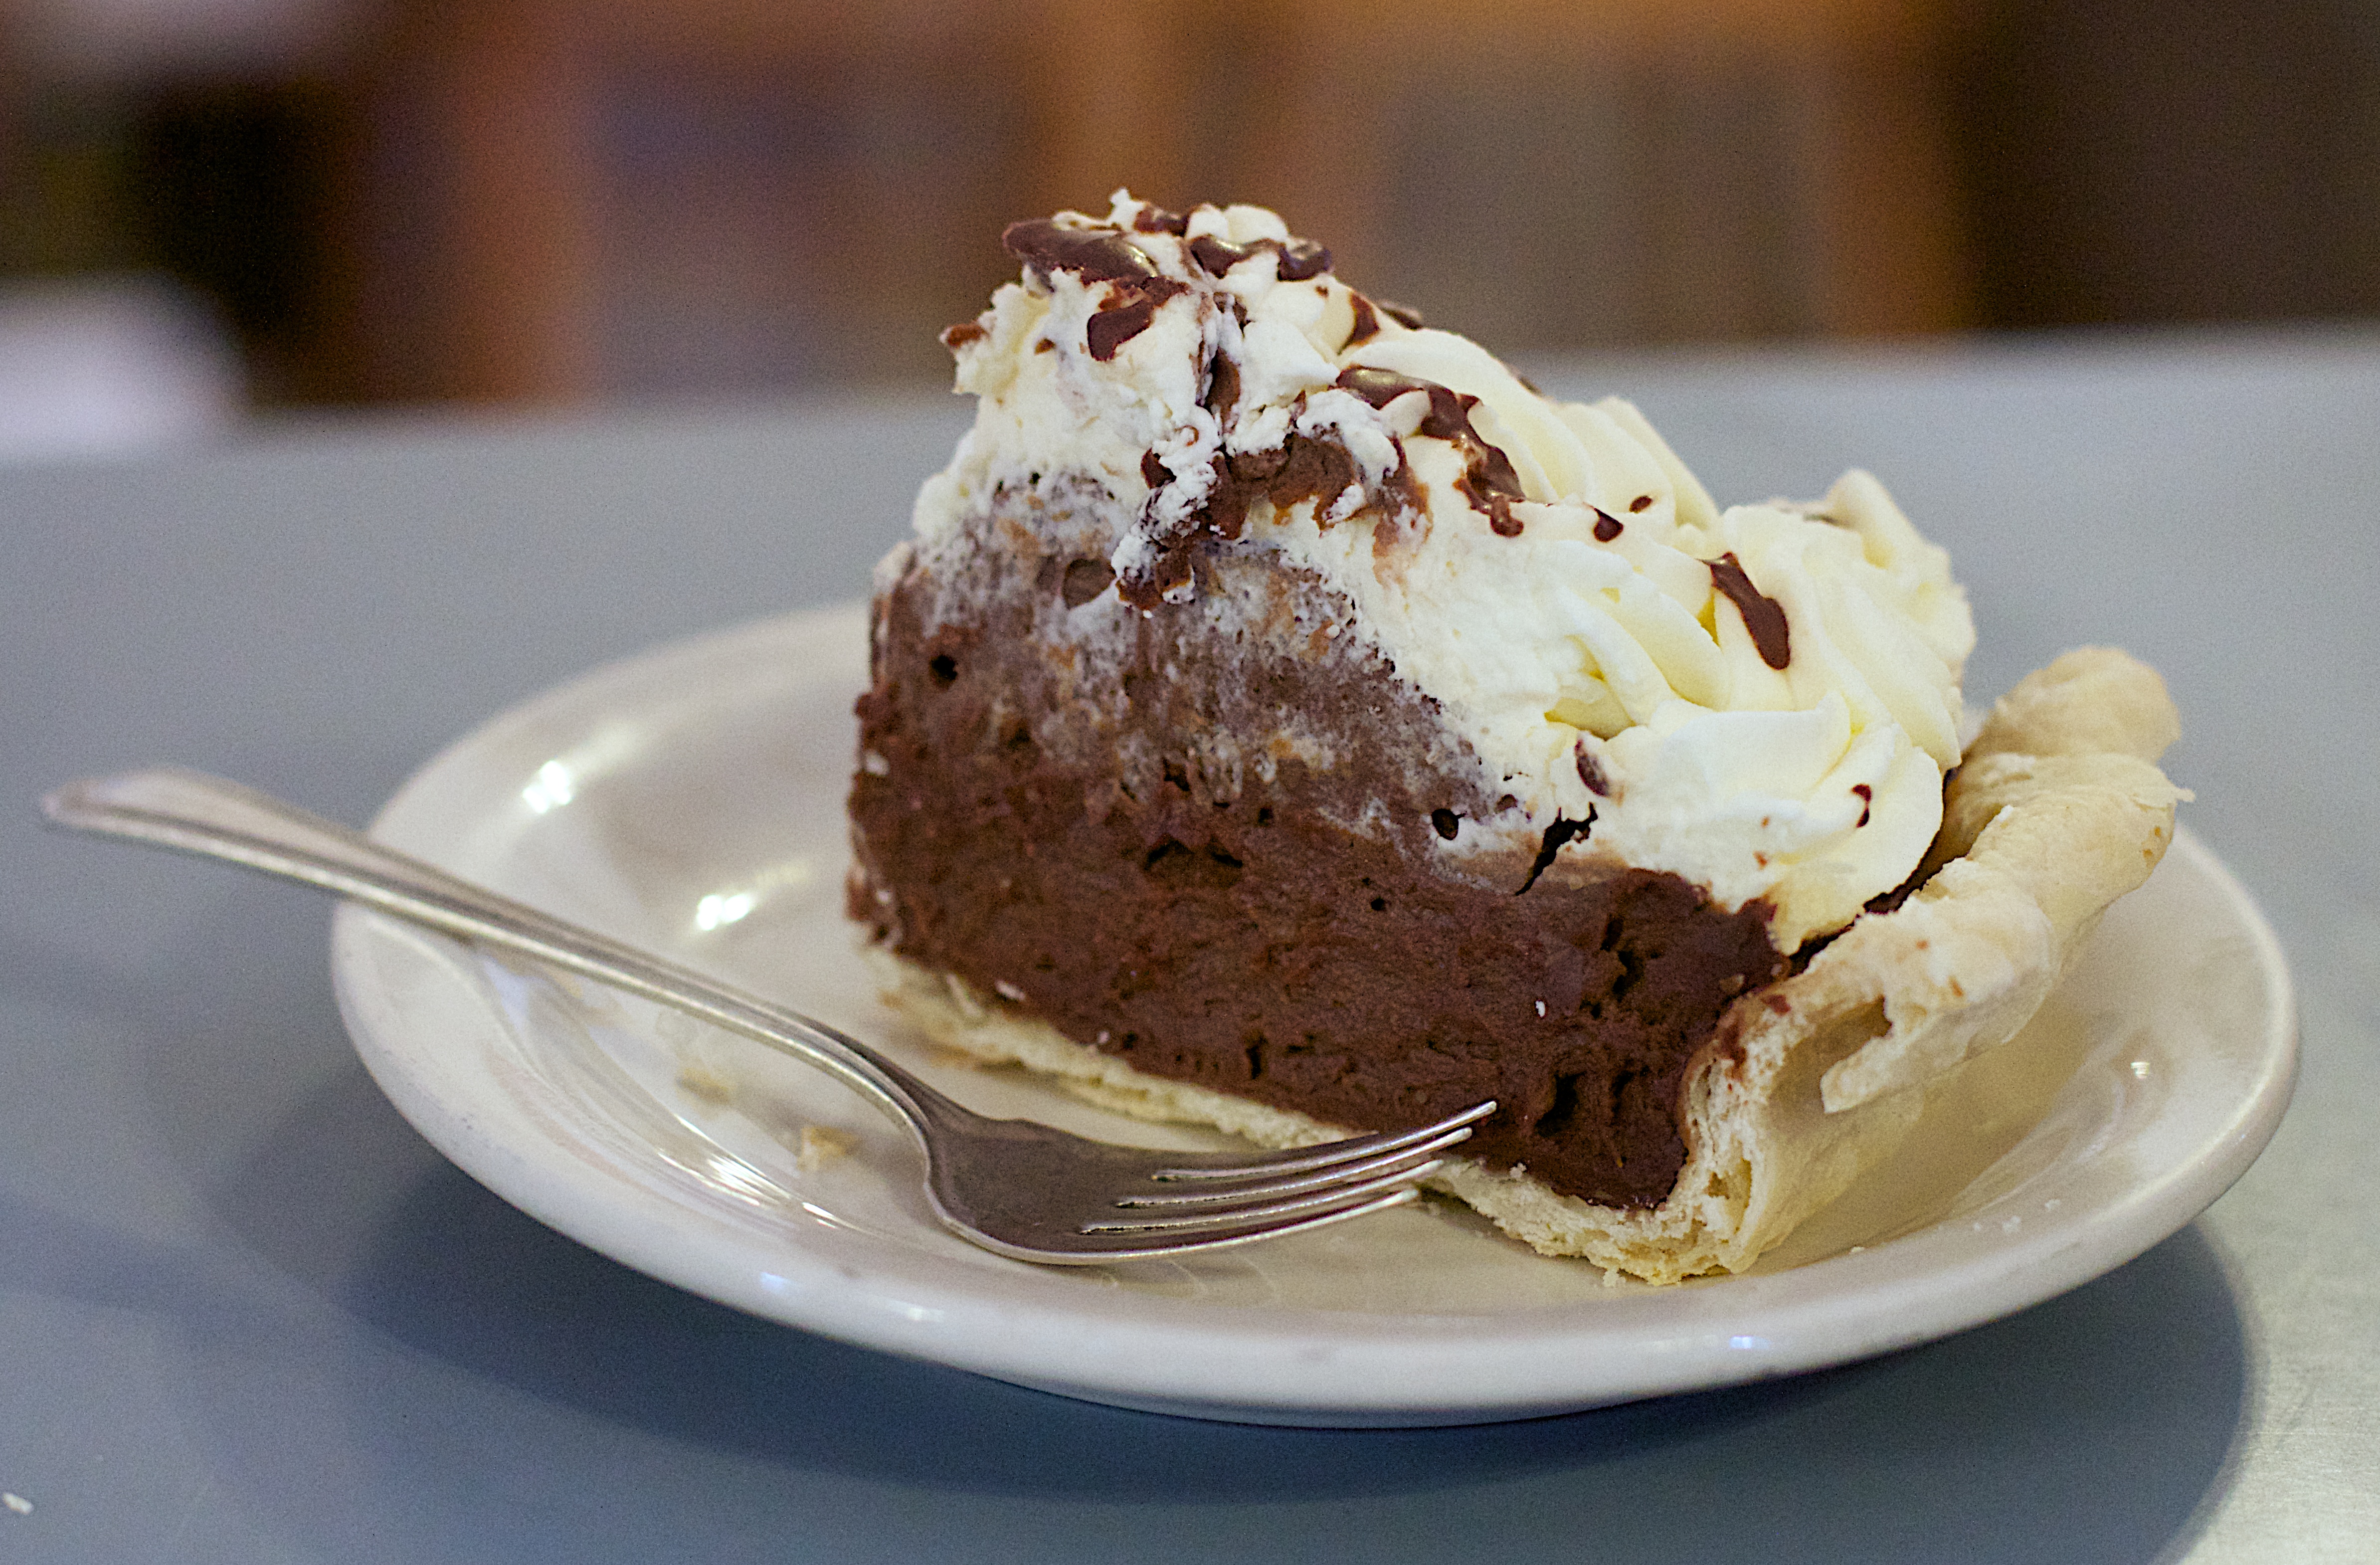
dish, food, produce, ice cream, dessert, cuisine, cream, dairy product, whipped cream, icing, randallhouse, baked goods, flavor, sundae, chocolate ice cream, semifreddo